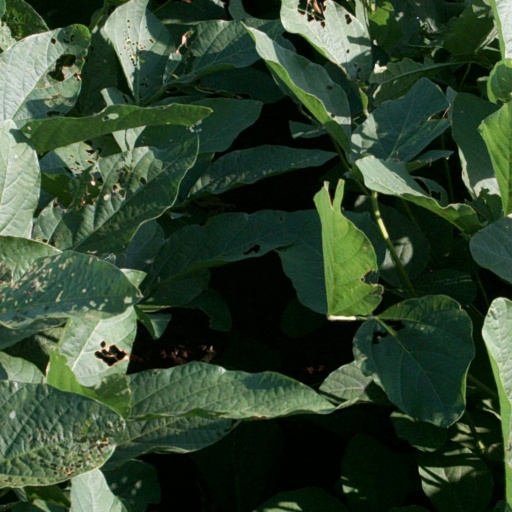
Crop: soybean